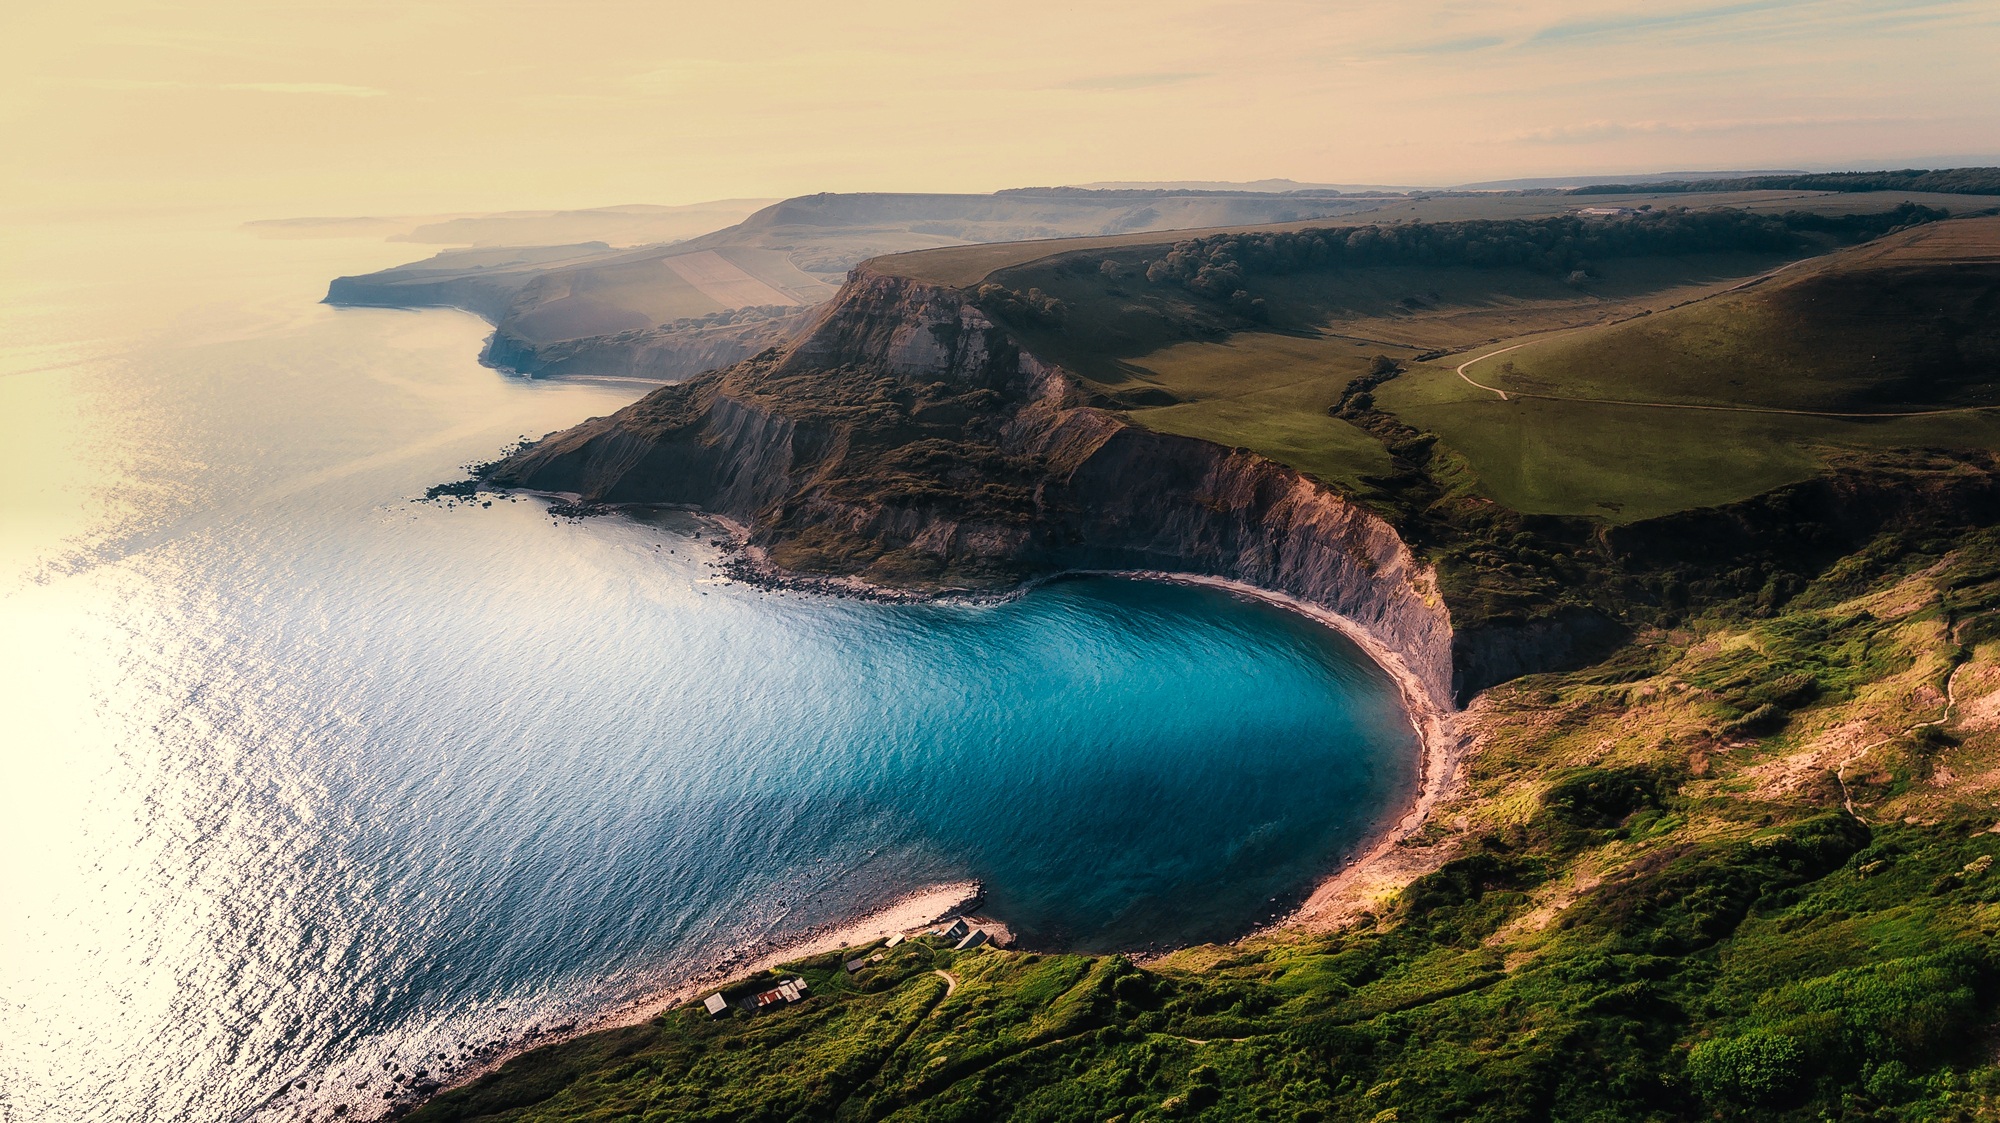
body of water, natural landscape, nature, water resources, sky, coast, water, headland, sea, landscape, aerial photography, highland, coastal and oceanic landforms, inlet, photography, cliff, bay, lake, bird's eye view, stock photography, terrain, Thermokarst, crater lake, world, reservoir, earth, promontory, hill